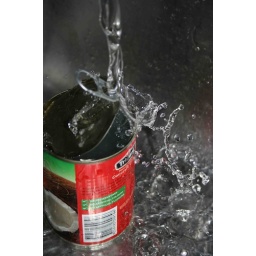
this shot was the idea of my partner. taken in my kitchen sink with onboard flash